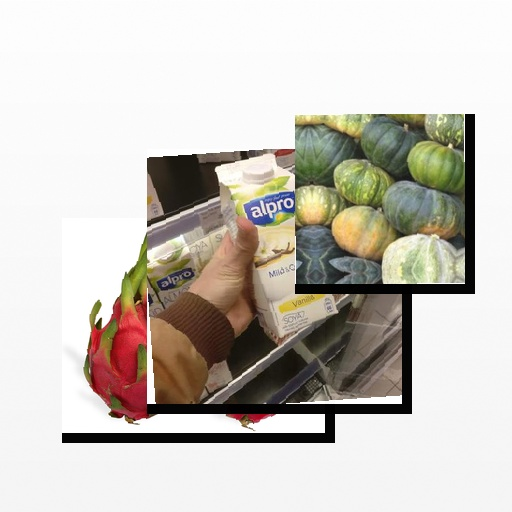
Food items: soyghurt, dragon_fruit, pumpkin